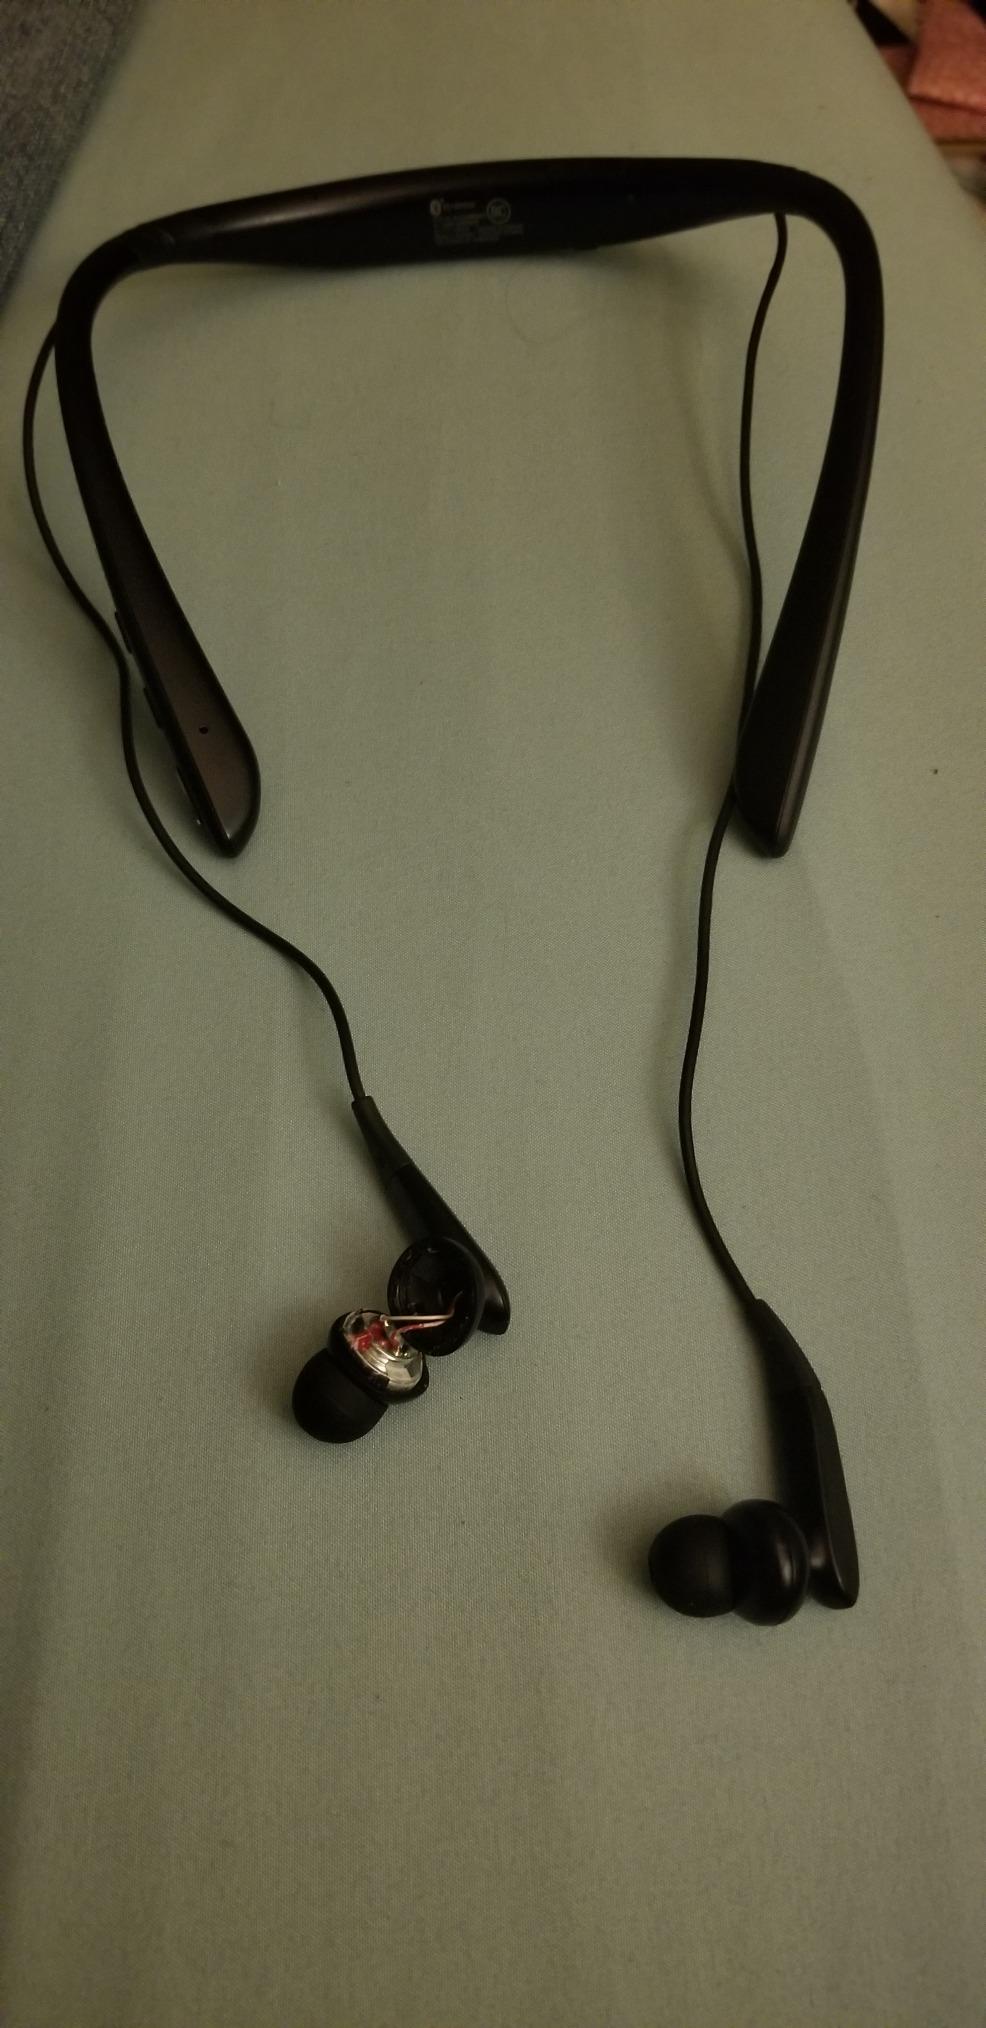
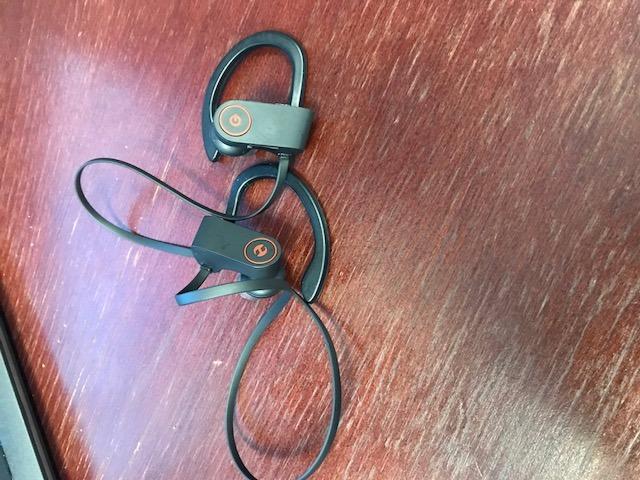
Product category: headphones
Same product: no